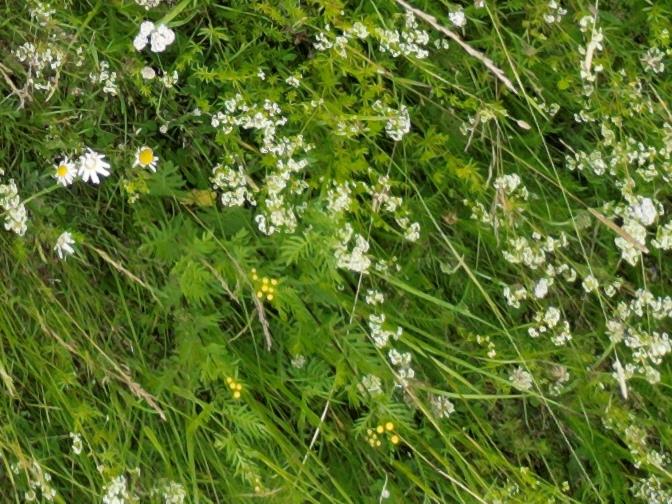
Flowers visible: yarrow flowers, yarrow flowers, yarrow flowers, yarrow flowers, yarrow flowers, yarrow flowers, yarrow flowers,  daisy flowers, yarrow flowers, yarrow flowers